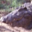
Label: crocodile